Patricia Cockburn

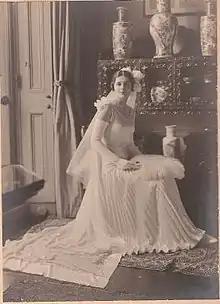

Patricia Cockburn (17 March 1914 – 6 October 1989) was an Irish writer, traveler, conchologist and artist. She was best known for her journalism and her later artistic career, creating shell pictures.